ChromaFlair

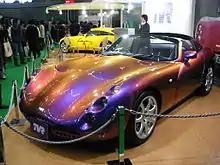
This TVR Tuscan Speed Six in Japan is painted with a ChromaFlair pigment, marketed in Japan as Maziora.

ChromaFlair is a pigment used in paint systems, primarily for automobiles. When the paint is applied, it changes color depending on the light source and viewing angle. It was created at Optical Coating Laboratory, Inc. (OCLI) [later JDS Uniphase and Viavi Solutions] in 1979 and is used by DuPont and PPG.